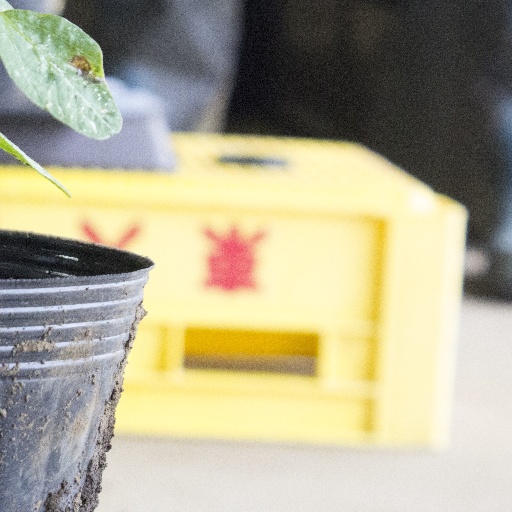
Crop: soybean